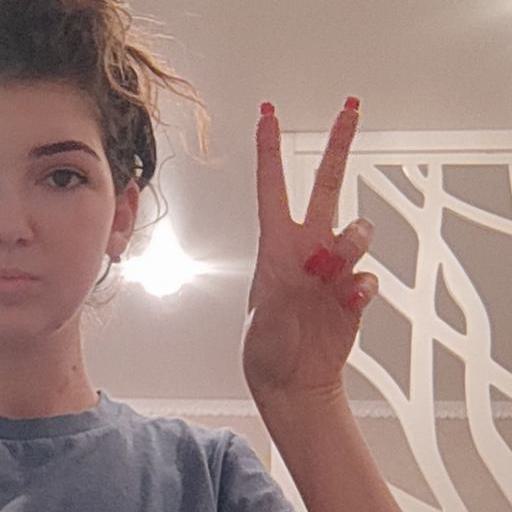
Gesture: peace